South Brooklyn

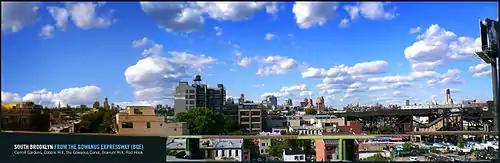
View of South Brooklyn

South Brooklyn is a historic term for a section of the former City of Brooklyn – now the New York City borough of Brooklyn – encompassing what are now the Boerum Hill, Carroll Gardens, Cobble Hill, Gowanus, Park Slope, Windsor Terrace, Sunset Park and Red Hook neighborhoods. It was named for its location along the waterfront that was the southern border of the original Village of Brooklyn, and has remained widely used as a colloquialism despite it no longer being the southernmost point of the borough. It should not be confused with the geographic southern region of the modern borough of Brooklyn, which includes the neighborhoods of Gravesend, Seagate, Coney Island, Brighton Beach, Manhattan Beach, Sheepshead Bay, Gerritsen Beach, Marine Park, Mill Basin, and Bergen Beach.